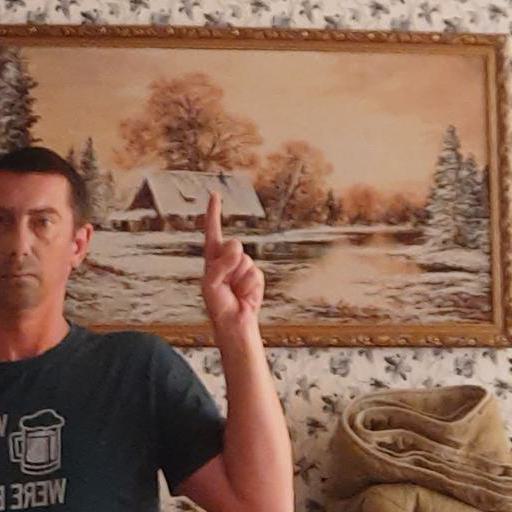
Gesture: one